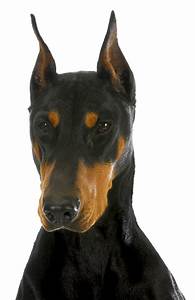
Label: dog